Curd snack
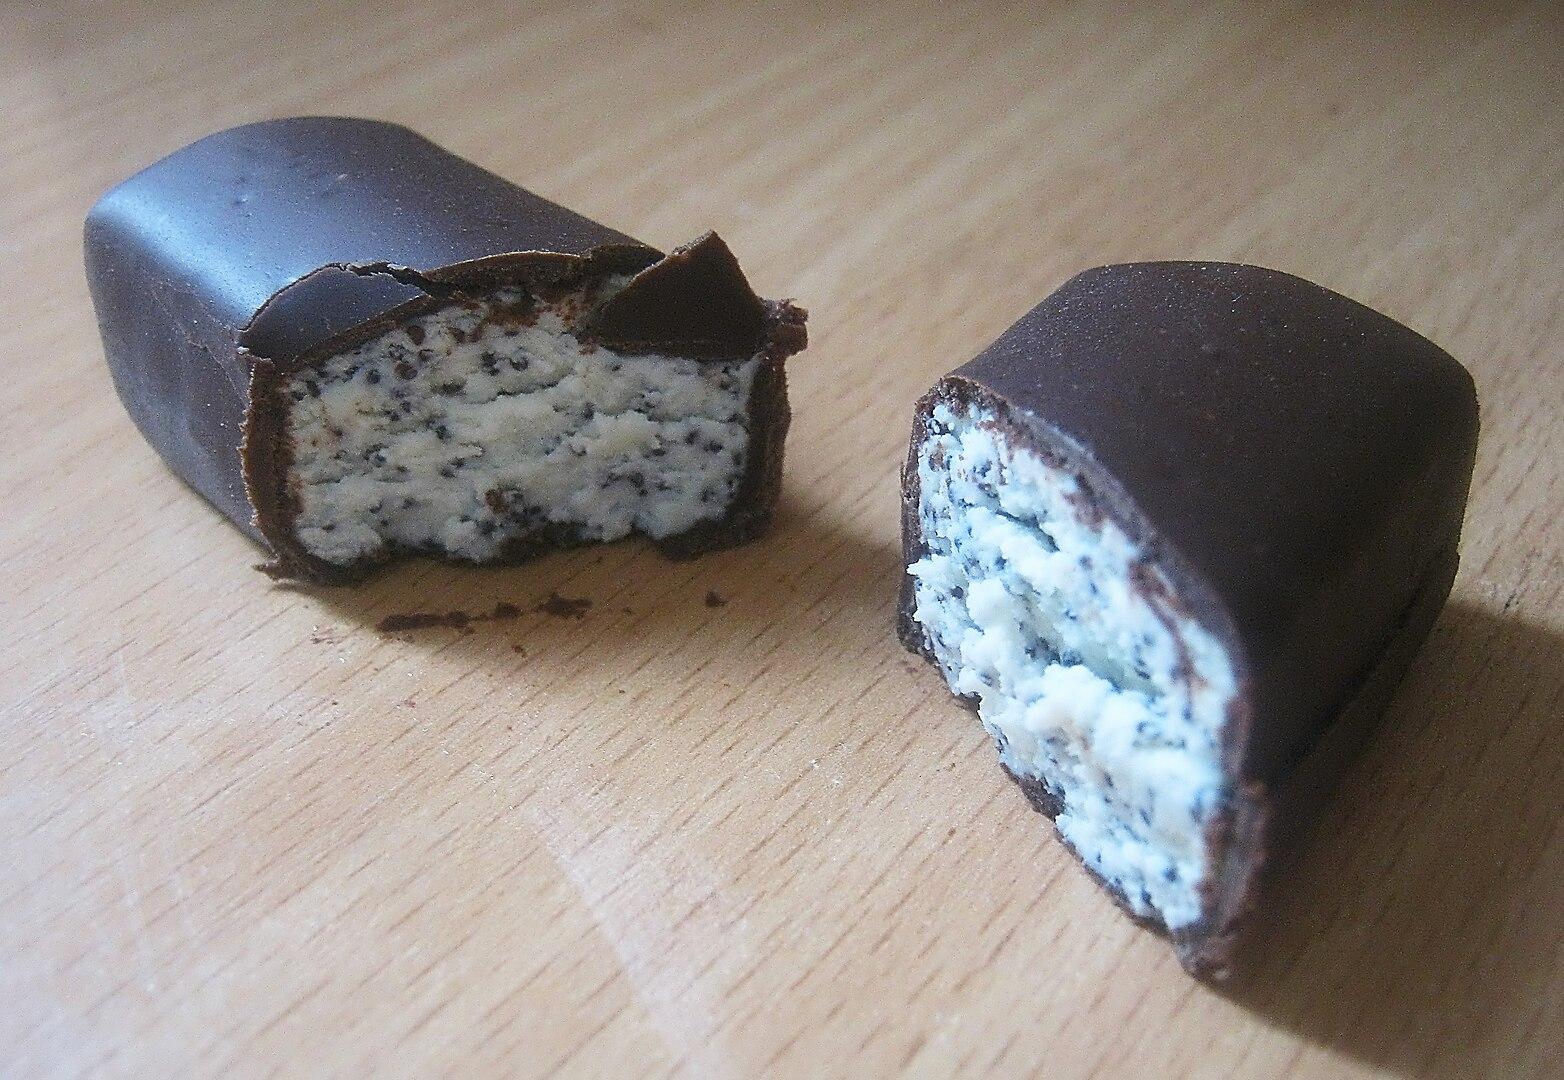
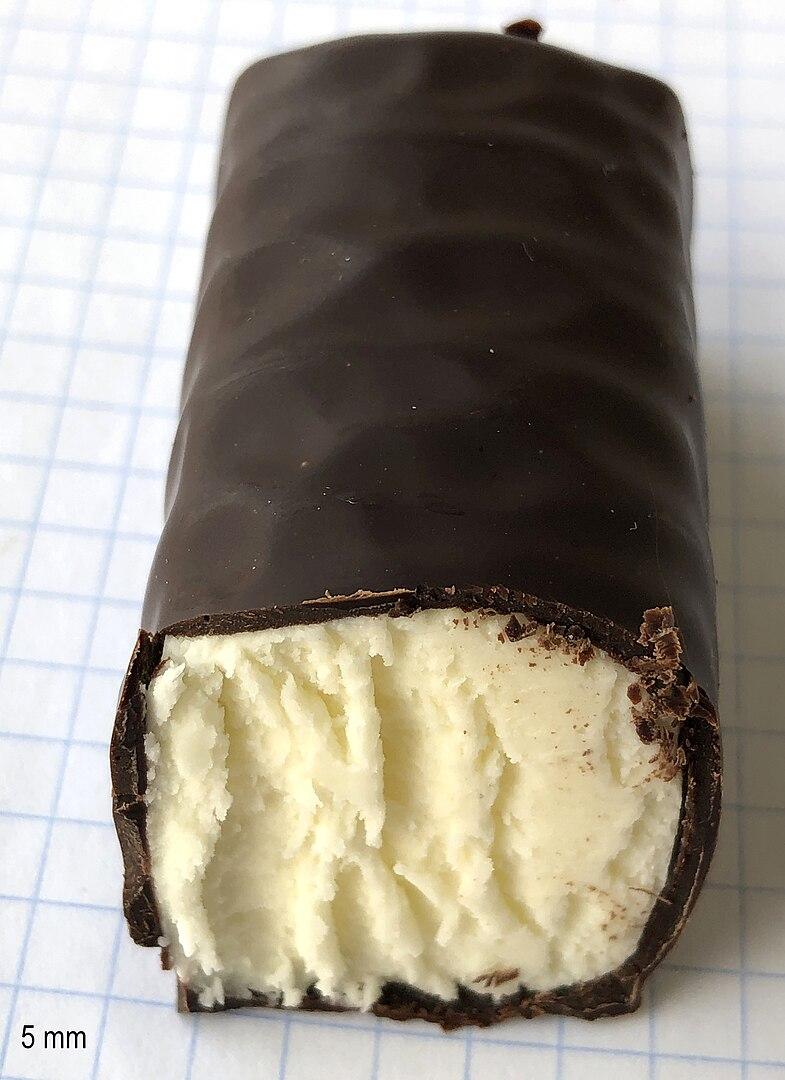
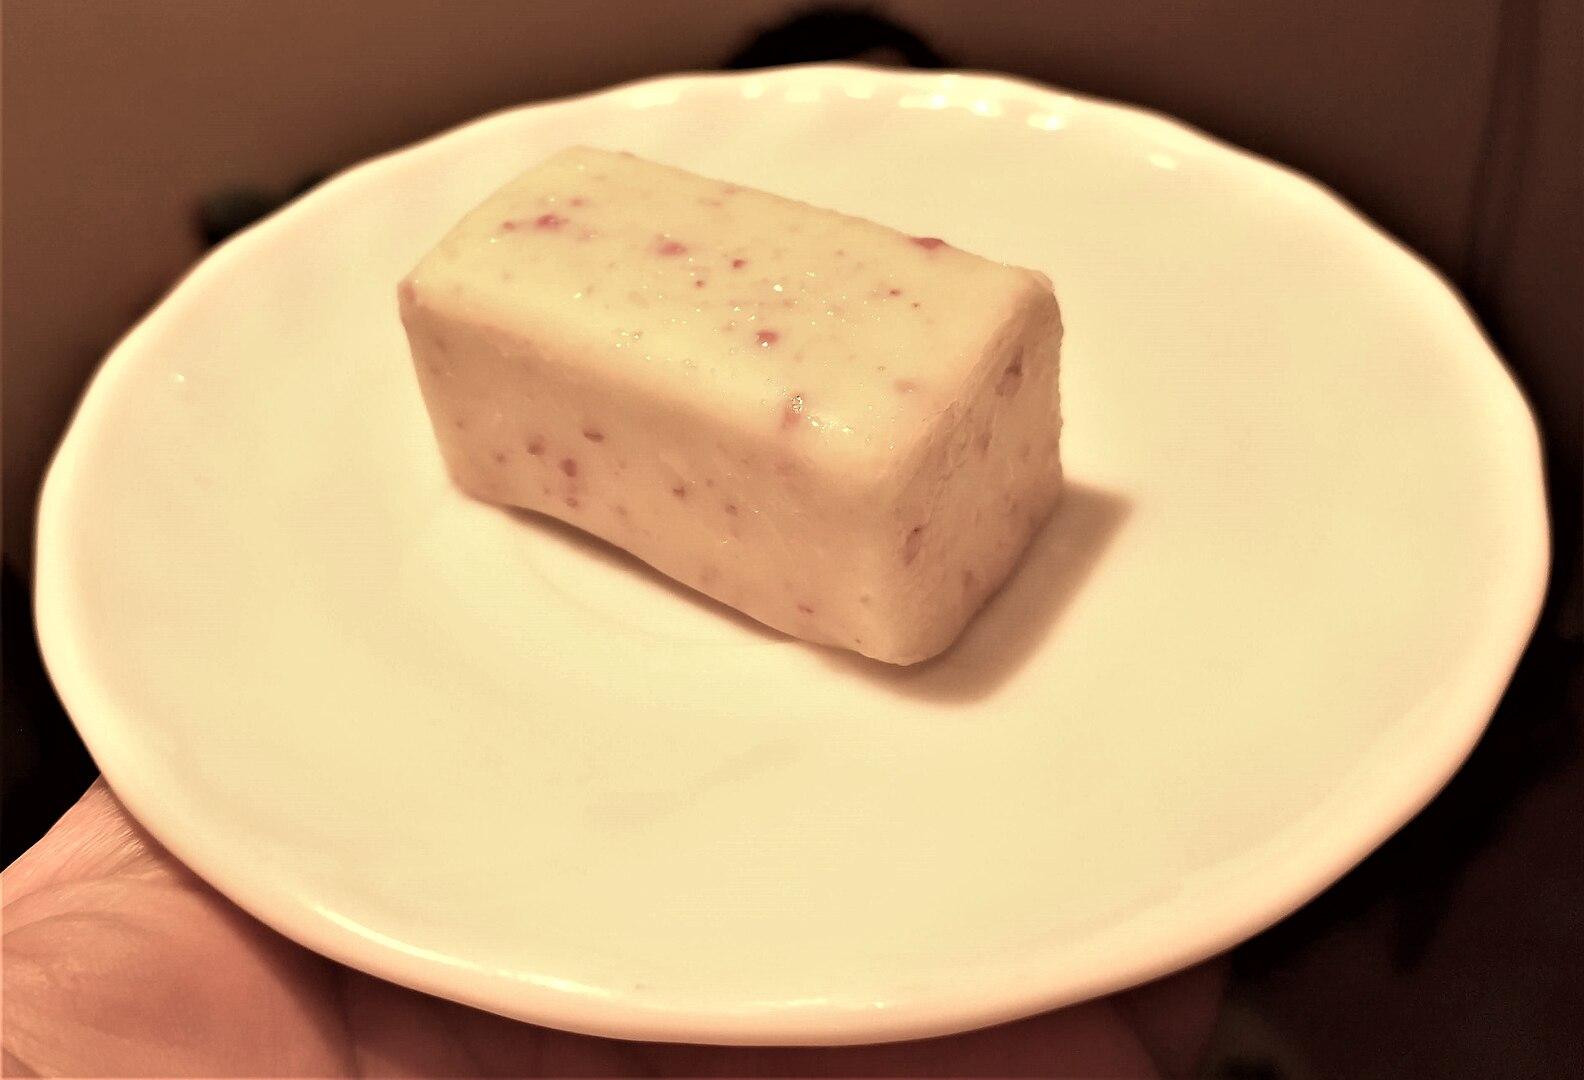
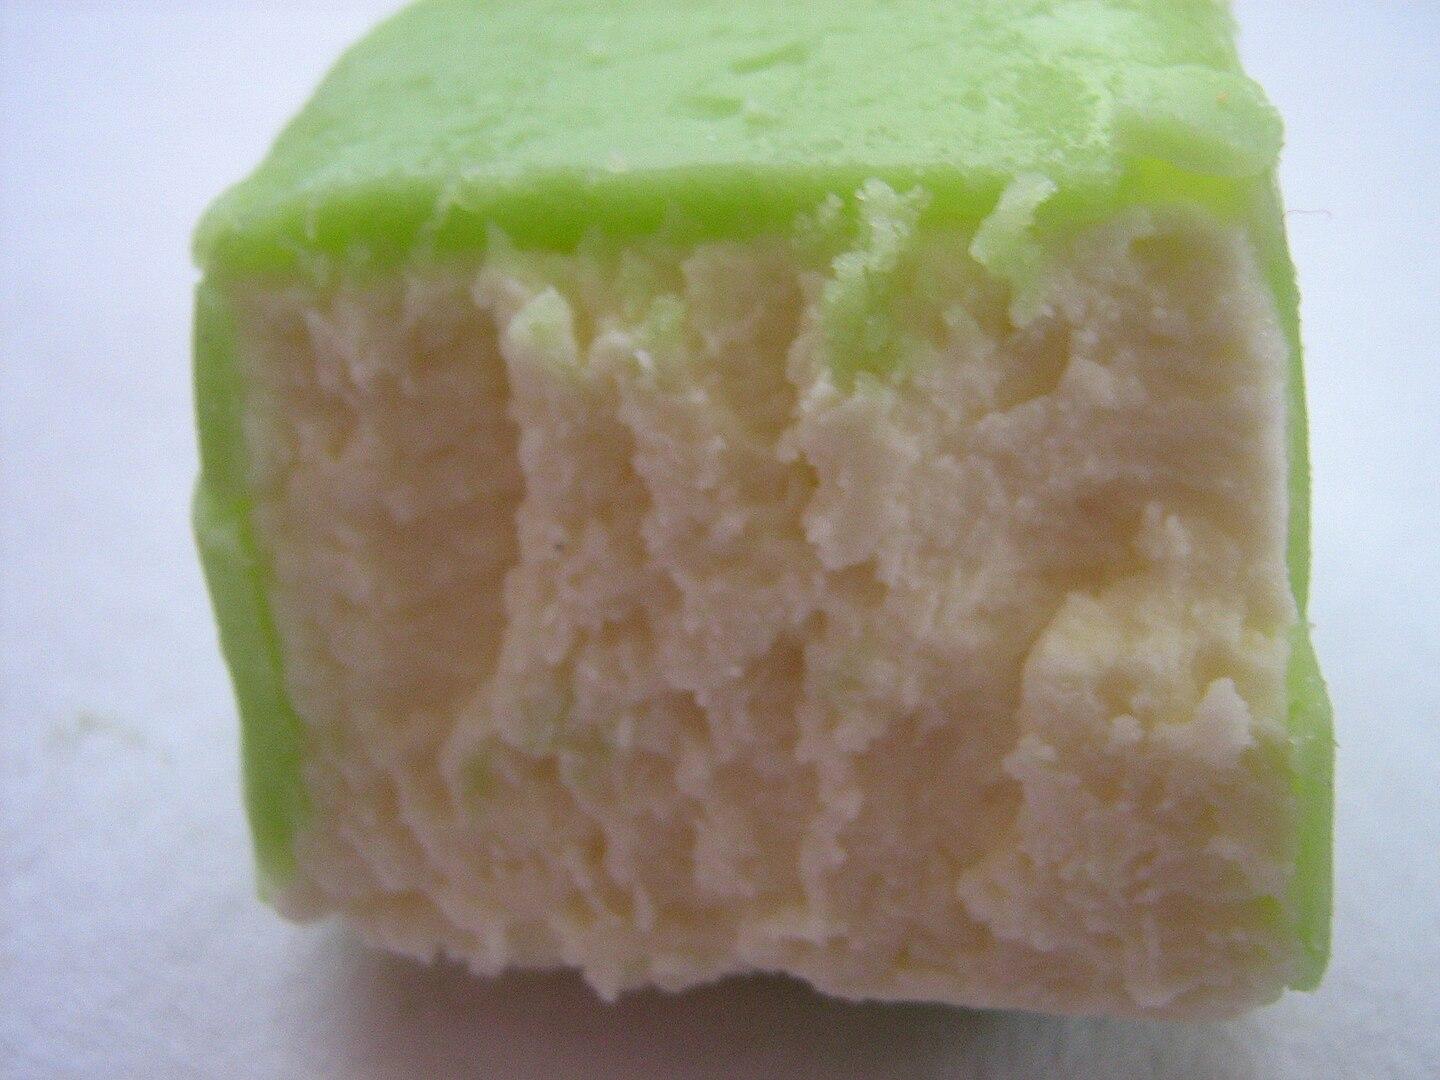
Also known as:
ca - Catalan: Kohuke
cs - Czech: Kohuke
cv - Chuvash: Тăвара
es - Spanish: Kohuke
et - Estonian: Kohuke
fi - Finnish: Rahkapatukka
fr - French: Kohuke
he - Hebrew: סירוק
hu - Hungarian: Szirok
hy - Armenian: Կաթնաշոռային պանրիկ
ja - Japanese: シローク
jv - Javanese: Dadih nyamikan
ko - Korean: 코후케
lt - Lithuanian: Varškės sūrelis
lv - Latvian: Biezpiena sieriņš
pl - Polish: Batonik twarogowy
ru - Russian: Творожный сырок
sv - Swedish: Kohuke
tr - Turkish: Kesmikli peynir
uk - Ukrainian: Сирок
zh - Chinese: 凝乳糖
Category: snack, cheese (cheese, cheese bar)
Cuisine: Russian
Associated cuisines: Baltic, Russian, Ukrainian, Hungarian, Polish, Romanian, Mongolian
Area: Baltic states, Russia, Ukraine, Hungary, Poland, Romania, Mongolia
Countries: Russia
Region: Eastern Europe, , , ,
The main part this snack is made from cheese, which is mixed with sugar, sweeteners or other ingredients and milled into a homogenous paste that is pressed into the desired shape and filled with jam or other fillings. The formed bars then pass through the so-called "glaze waterfall" that coats them in chocolate or another type of glaze. Finally, the snacks are cooled in a cooling tunnel and packed.